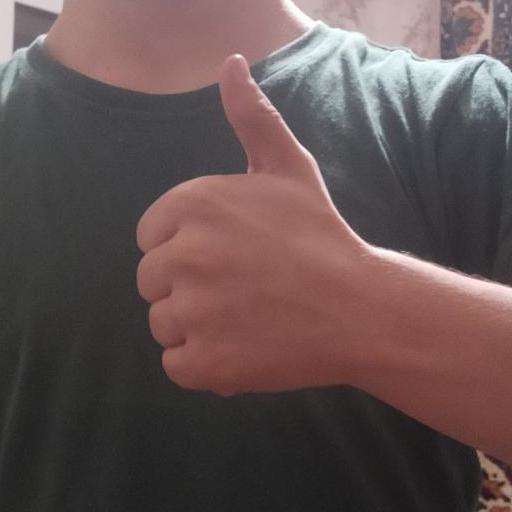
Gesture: like